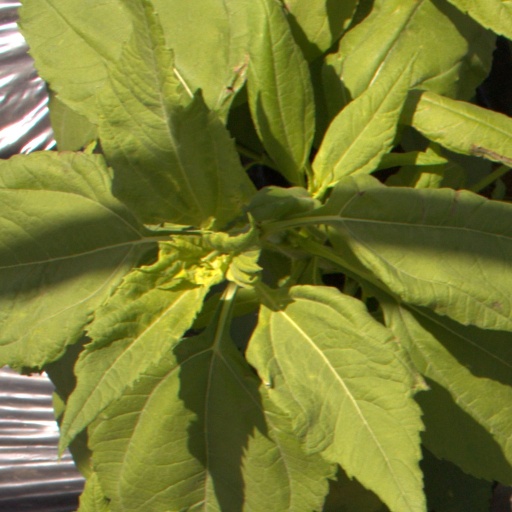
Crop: Jerusalem artichoke